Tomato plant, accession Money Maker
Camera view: bottom (45 deg); turntable rotation: 0 degrees
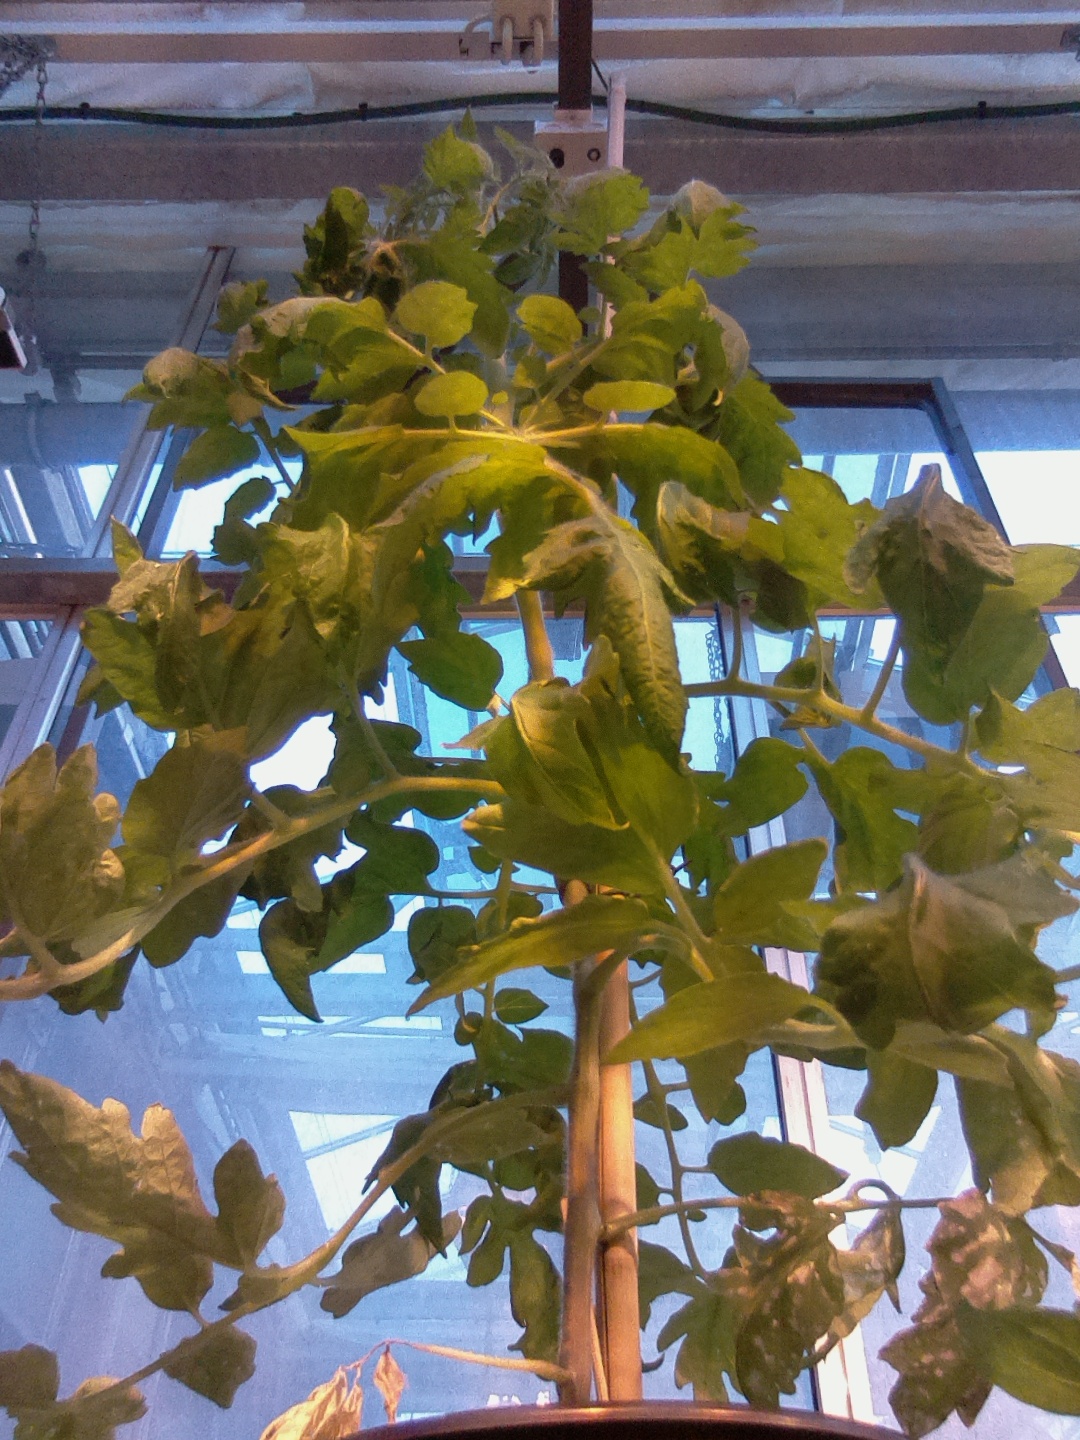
BBCH growth stage 68: Full flowering, 80%-90% of flowers open, more petals falling